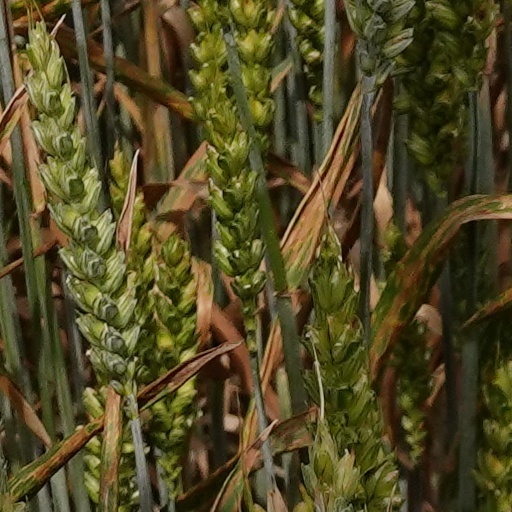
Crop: wheat